Jan Boven

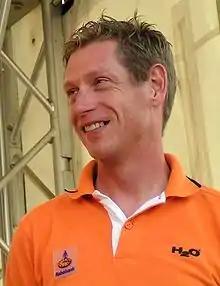
Boven at the team presentation for the 2006 Deutschland Tour

Jan Boven (born 28 February 1972 in Delfzijl, Groningen) is a road bicycle racer from the Netherlands, who turned professional in 1996, and remained with the same team, Rabobank, until 2008.